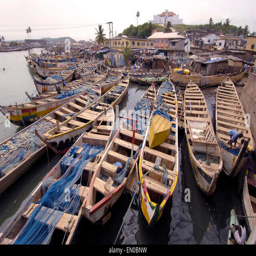
fishing boats in the small harbor